Answer in natural language. Is Window to the left of Doorway? Choose between the following options: no or yes
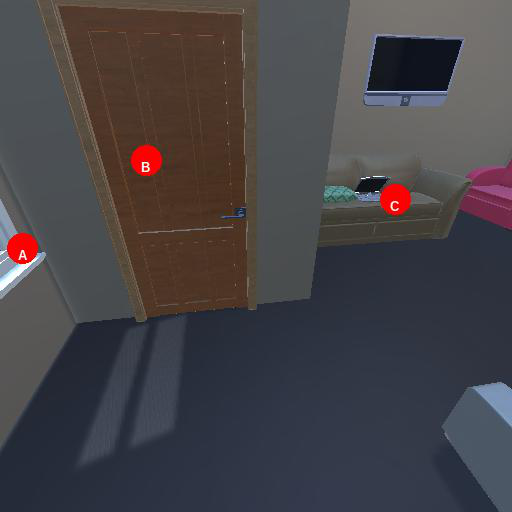
<answer>yes</answer>